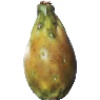
Label: cactus_fruit